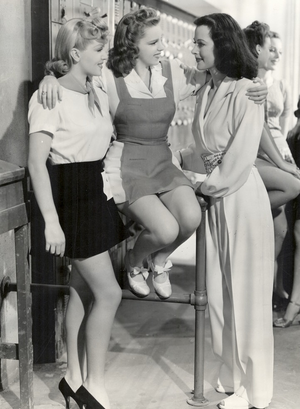
La Danseuse des Folies Ziegfeld est un film musical américain réalisé par Robert Z. Leonard, sorti en 1941.